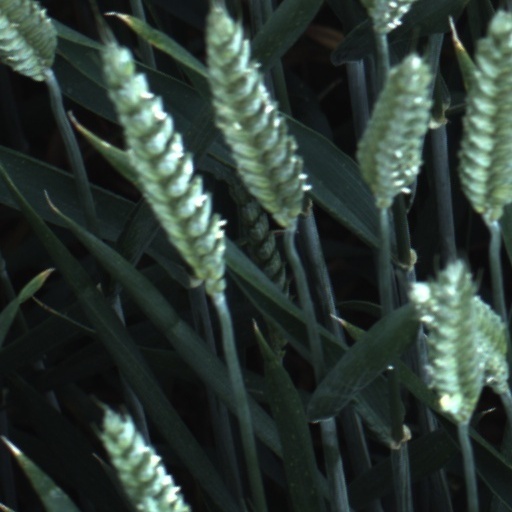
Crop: wheat